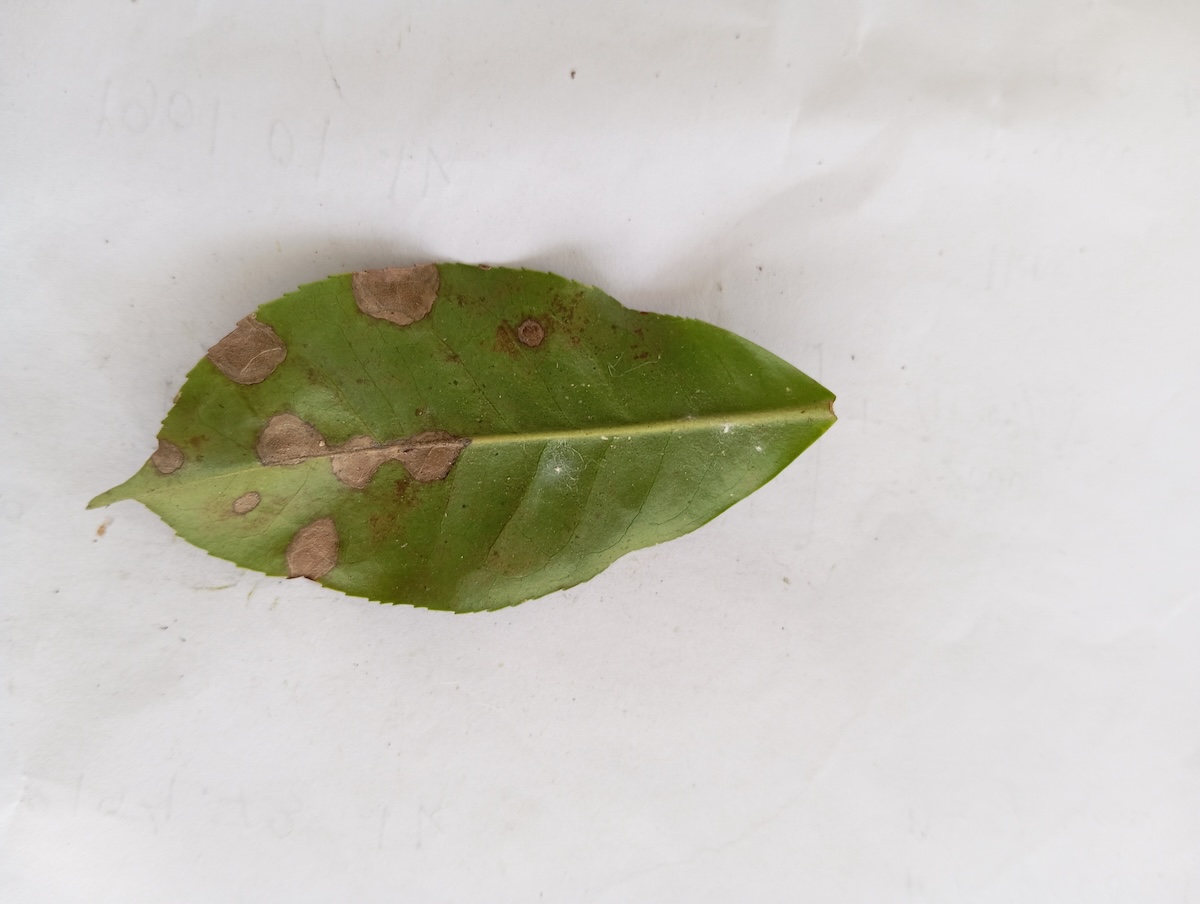
Label: Gray Blight